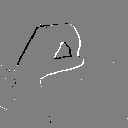
ASL letter: o